Colne

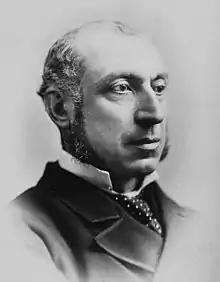
Walter Butler Cheadle, 1881

There is an active sailing club at Lake Burwain one of the feeder lakes to the Leeds and Liverpool Canal.